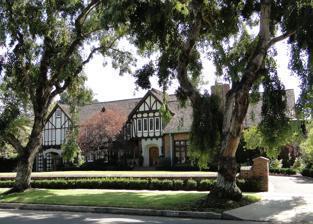
Building: Leonie Pray House
Country: United States of America
Year built: 1927
Historic site in Long Beach, California Leonie Pray House Leonie Pray House, October 2009 Location 4252 Country Club Dr., Long Beach, California Coordinates 33°50′02″N 118°11′47″W / 33.83389°N 118.19639°W / 33.83389; -118.19639 Built 1927 Architect Clarence Aldrich Architectural style(s) English Tudor Revival Governing body Private Long Beach Historic Landmark Location in Long Beach Leonie Pray House , also known as "Dawson-Pray House,"  is a Long Beach Historic Landmark located in the Los Cerritos neighborhood of Long Beach, California .  It is a 6,500-square-foot (600 m 2 ) English Tudor Revival mansion designed by architect Clarence Aldrich. It has been used as a filming location for films and television series, including Donnie Darko , Not Another Teen Movie and Beverly Hills, 90210 . History In 1907, William E. "Billy" Babb arrived in Long Beach. He was the manager of a phone company and also a building contractor. Babb and his business partners completed plans for an eleven acre residential development on Signal Hill , shortly before oil was discovered there. Subsequently, Babb made a fortune on oil royalties, and designed and constructed 4252 Country Club Drive in 1927. In 1929, the house was purchased by Russell Honore Pray (1892-1971) for his wife, Leonie Pray. Russell Pray was a lawyer who graduated from the University of Michigan Law School in 1913. He served in France during World War I and held the rank of captain at the time of his discharge. Following discharge, he remained in Paris, first attending Sorbonne University, then practicing law.  While living in France, he met his wife, Leonie Pray. The couple married in Paris after "a whirlwind courtship" and then moved to Long Beach.  She attended a school in Pasadena to rid herself of her French accent, and as a graduation present, Russell Pray purchased the English Tudor house for her. Beginning in 1932 and continuing through the 1970s, the Prays decorated the house with flowers and a two-story Christmas tree and held an annual New Year's Eve party at the house. Following the 1973 open house, the Long Beach Press-Telegram wrote: "Everyone is still talking about Leonie Pray's elegant New Year's Eve party, so I will too. Her lovely Los Cerritos home bloomed with pink azaelas but the guests were most impressed by the 14-foot Christmas tree. By a trick of light selection when the 300 tree lights are on, the observer gets an image of four magnificent trees." In 1976, a Long Beach newspaper described the holiday tradition: "Champagne sparkled at the Los Cerritos home of Leonie Pray just as it has each New Year's Eve for half a century. Except for the World War II years, Leonie and her late husband, Russell, invited friends and neighbors to open house." The house was a center of social life for the upper class of Long Beach for many years.  Leonie became an actress in community theater while her husband practiced law.  A Long Beach newspaper later wrote that "it was in the Pray home that Leonie starred as a hostess." Liberace , then a young concert pianist, made one of his first appearances in the Prays' living room. Opera star Risë Stevens also sang for a select group at the home. In 1966, the Prays were still living in the house when the Long Beach Independent ran a story on the house.  The paper wrote: "When things get dull on the fishing and hunting fronts, one can always turn to the North Forties, out in Los Cerritos Heights, for wildlife notes. That applies especially to the Russell and Leonie Pray home, 4252 Country Club Drive, where there is never any end to wildlife.  Perhaps it is because both Russell and Leonie love birds and animals of all kinds." In 1968, a Molotov cocktail firebomb ignited a blaze at the home. At the time, Russell Pray, then 76 years old and the senior partner in the law firm of Pray, Price, Williams and Deatherage, told officers he heard an explosion in the alley behind his home and ran outside to see flames shooting up.  He called the police and the fire department, but was able to extinguish  the fire with a garden hose.  Damage was confined to the rear gate which was scorched and blackened. Russell Pray died in 1971, and Leonie Pray continued to live at the house. The house was subsequently acquired by William F. Dawson and is sometimes referred to as the Dawson-Pray House. Architecture and historic designation The English Tudor Revival structure was designed by Long Beach architect Clarence Aldrich.  It combines red brick with artificial dark wood timbers and stucco, a gothic arched entry, a cathedral ceiling with wood trusses in the living room, leaded glass casement windows and gabled dormers. The house also has a huge two story living room paneled entirely in hand carved wood, was a natural setting for "salons." It has been designated as a Long Beach Historic Landmark .  A web site dedicated to the Long Beach Historic Landmarks notes that "this English Tudor mansion is one of the most architecturally significant residential structures in Long Beach. Its scale, size, and detail is unmatched in the city." Shooting location in films and television The house and neighborhood have been used in several feature films.  The neighborhood has become known as the "American Pie" neighborhood, because the American Pie feature was shot there. The house that was the home of Ferris Bueller in Ferris Bueller's Day Off is on the same block at 4160 Country Club Drive.  The Pray House has been used in the following films: In 1983, the house was used in the American thriller film The Star Chamber , where this home was featured as the secret and exclusive location where the Star Chamber met, a group of judges who identify criminals who fell through the judicial system's cracks and then take actions against them outside the legal structure. The last scene revealing where the Star Chamber had been meeting secretly was filmed here. In 2001, the house was used as the home of Jim Cunningham (played by Patrick Swayze ) in Donnie Darko . The title character (played by Jake Gyllenhaal ) sets fire to the house, and police find evidence in the wreckage that Cunningham is involved in child pornography. Also in 2001, the house was the home of leading man Jake "the Jock" (played by Chris Evans ) in Not Another Teen Movie . In the television series Beverly Hills, 90210 , the house was the home of Ty Collins.  It is featured in the episode "Help Me, Rhonda" in which Adrianna meets with Ty's parents. See also List of City of Long Beach Historic Landmarks References